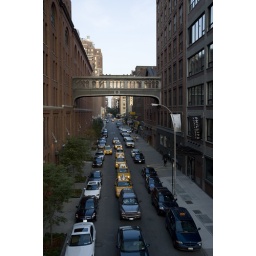
DSC_0284 street near chelsea market